Sinai and Palestine campaign

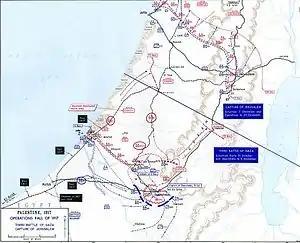
Allenby's Offensive, November–December 1917

Both sides reorganised their armies in Palestine during the stalemate and appointed new commanders. The Yildirim Army Group (also known as Thunderbolt Army Group and Army Group F) was established in June, commanded by the German Empire General Erich von Falkenhayn. General Archibald Murray was sent back to England, replaced by Edmund Allenby in June to command the Egyptian Expeditionary Force. Allenby created two separate headquarters, one stayed in Cairo to administer Egypt, while his battle headquarters was established near Khan Yunis. He also reorganised the force into two infantry and one mounted corps. By 28 October 1917 the ration strength of the EEF fighting troops was 50,000. There were a further 70,000 unattested Egyptians.